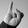
ASL letter: I